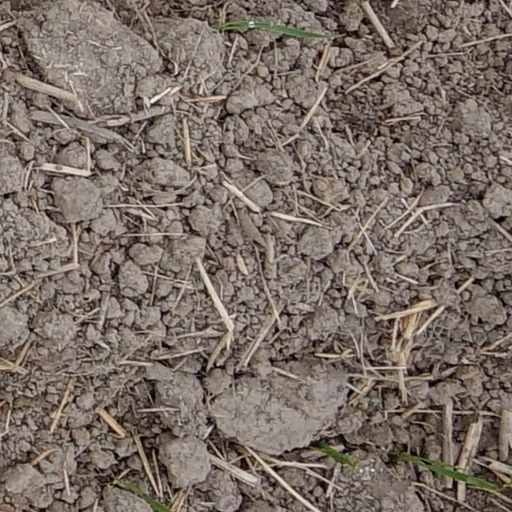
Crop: wheat